List of lieutenant generals in the United States Army before 1960

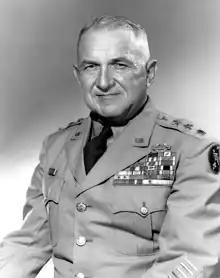
John W. O'Daniel

The modern office of lieutenant general was established by the Officer Personnel Act of 1947, which authorized the President to designate certain positions of importance and responsibility to carry the "ex officio" rank of general or lieutenant general, to be filled by officers holding the permanent or temporary grade of major general or higher. Officers could retire in their highest active-duty rank, subject to Senate approval. The total number of positions allowed to carry such rank was capped at 15 percent of the total number of general officers, which worked out initially to nine generals and thirty-five lieutenant generals, of whom four generals and seventeen lieutenant generals were required to be in the Air Corps. All Air Corps personnel were transferred in grade to the United States Air Force by the National Security Act of 1947.